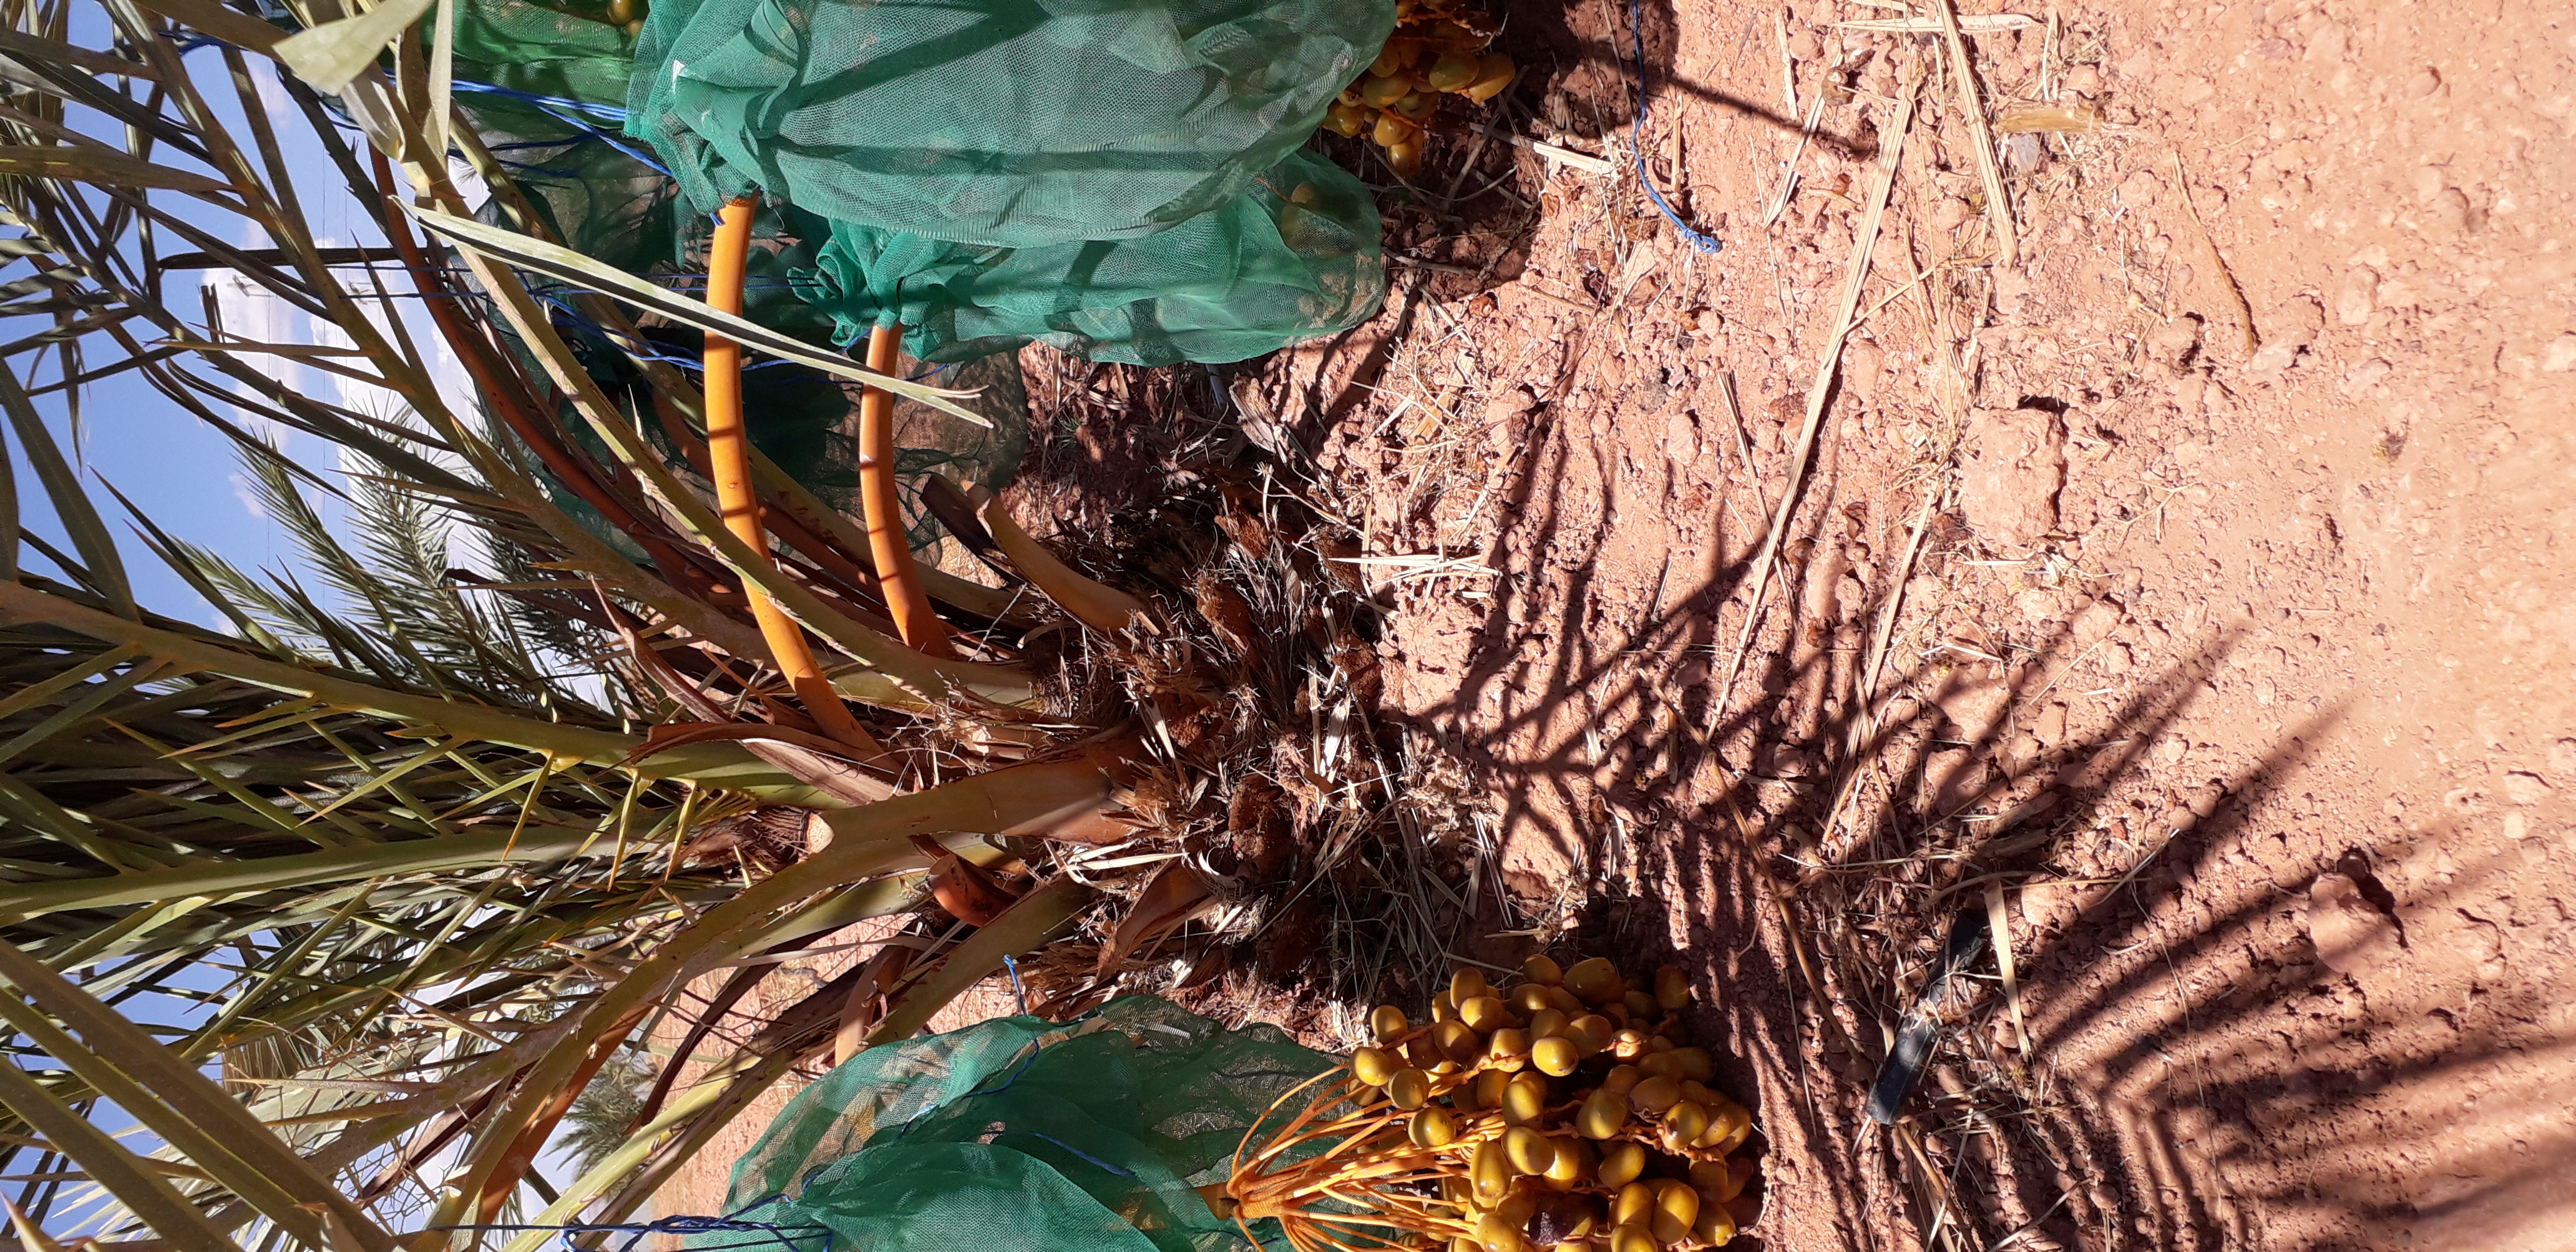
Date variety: Boufagous